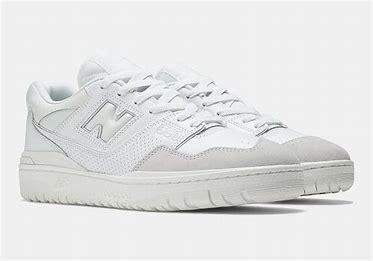
Brand: New
Model: Balance New Balance 550